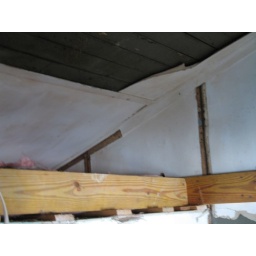
Ceiling of the add-on kitchen in house